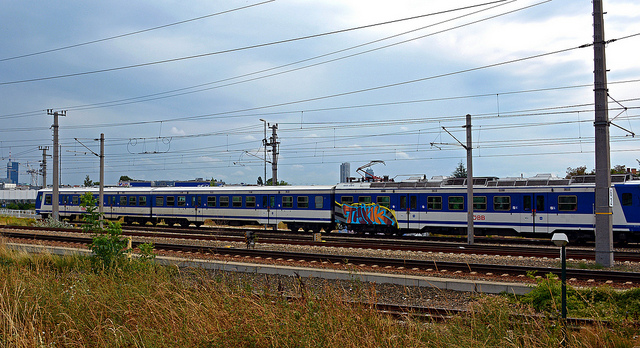
A blue/white train on a rail line

A blue and white train on tracks passing a grassy area.

A train is coming down the tracks in a grassy area.

A passenger train that has some graffiti on it.

A train on the train tracks surrounded by utility poles.